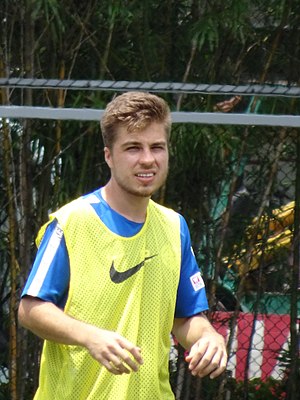
Igor Sartori
Igor Sartori er en brasiliansk fodboldspiller.